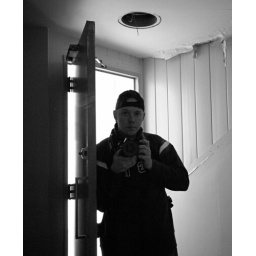
Me in some random decrepit bathroom on the roof one of the Ontario Place pods.